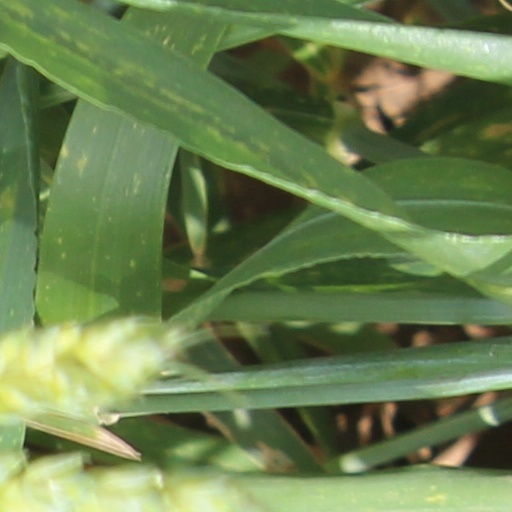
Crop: wheat